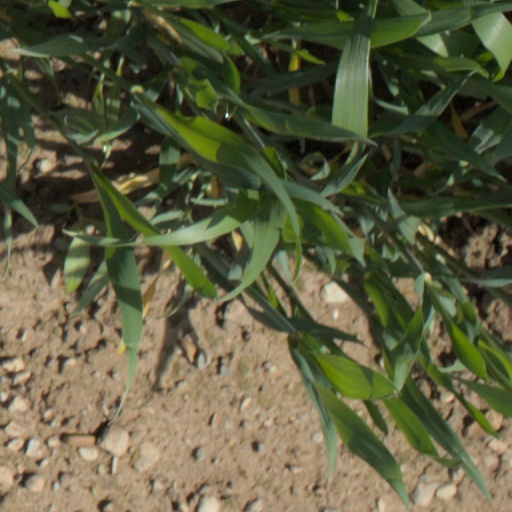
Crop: wheat